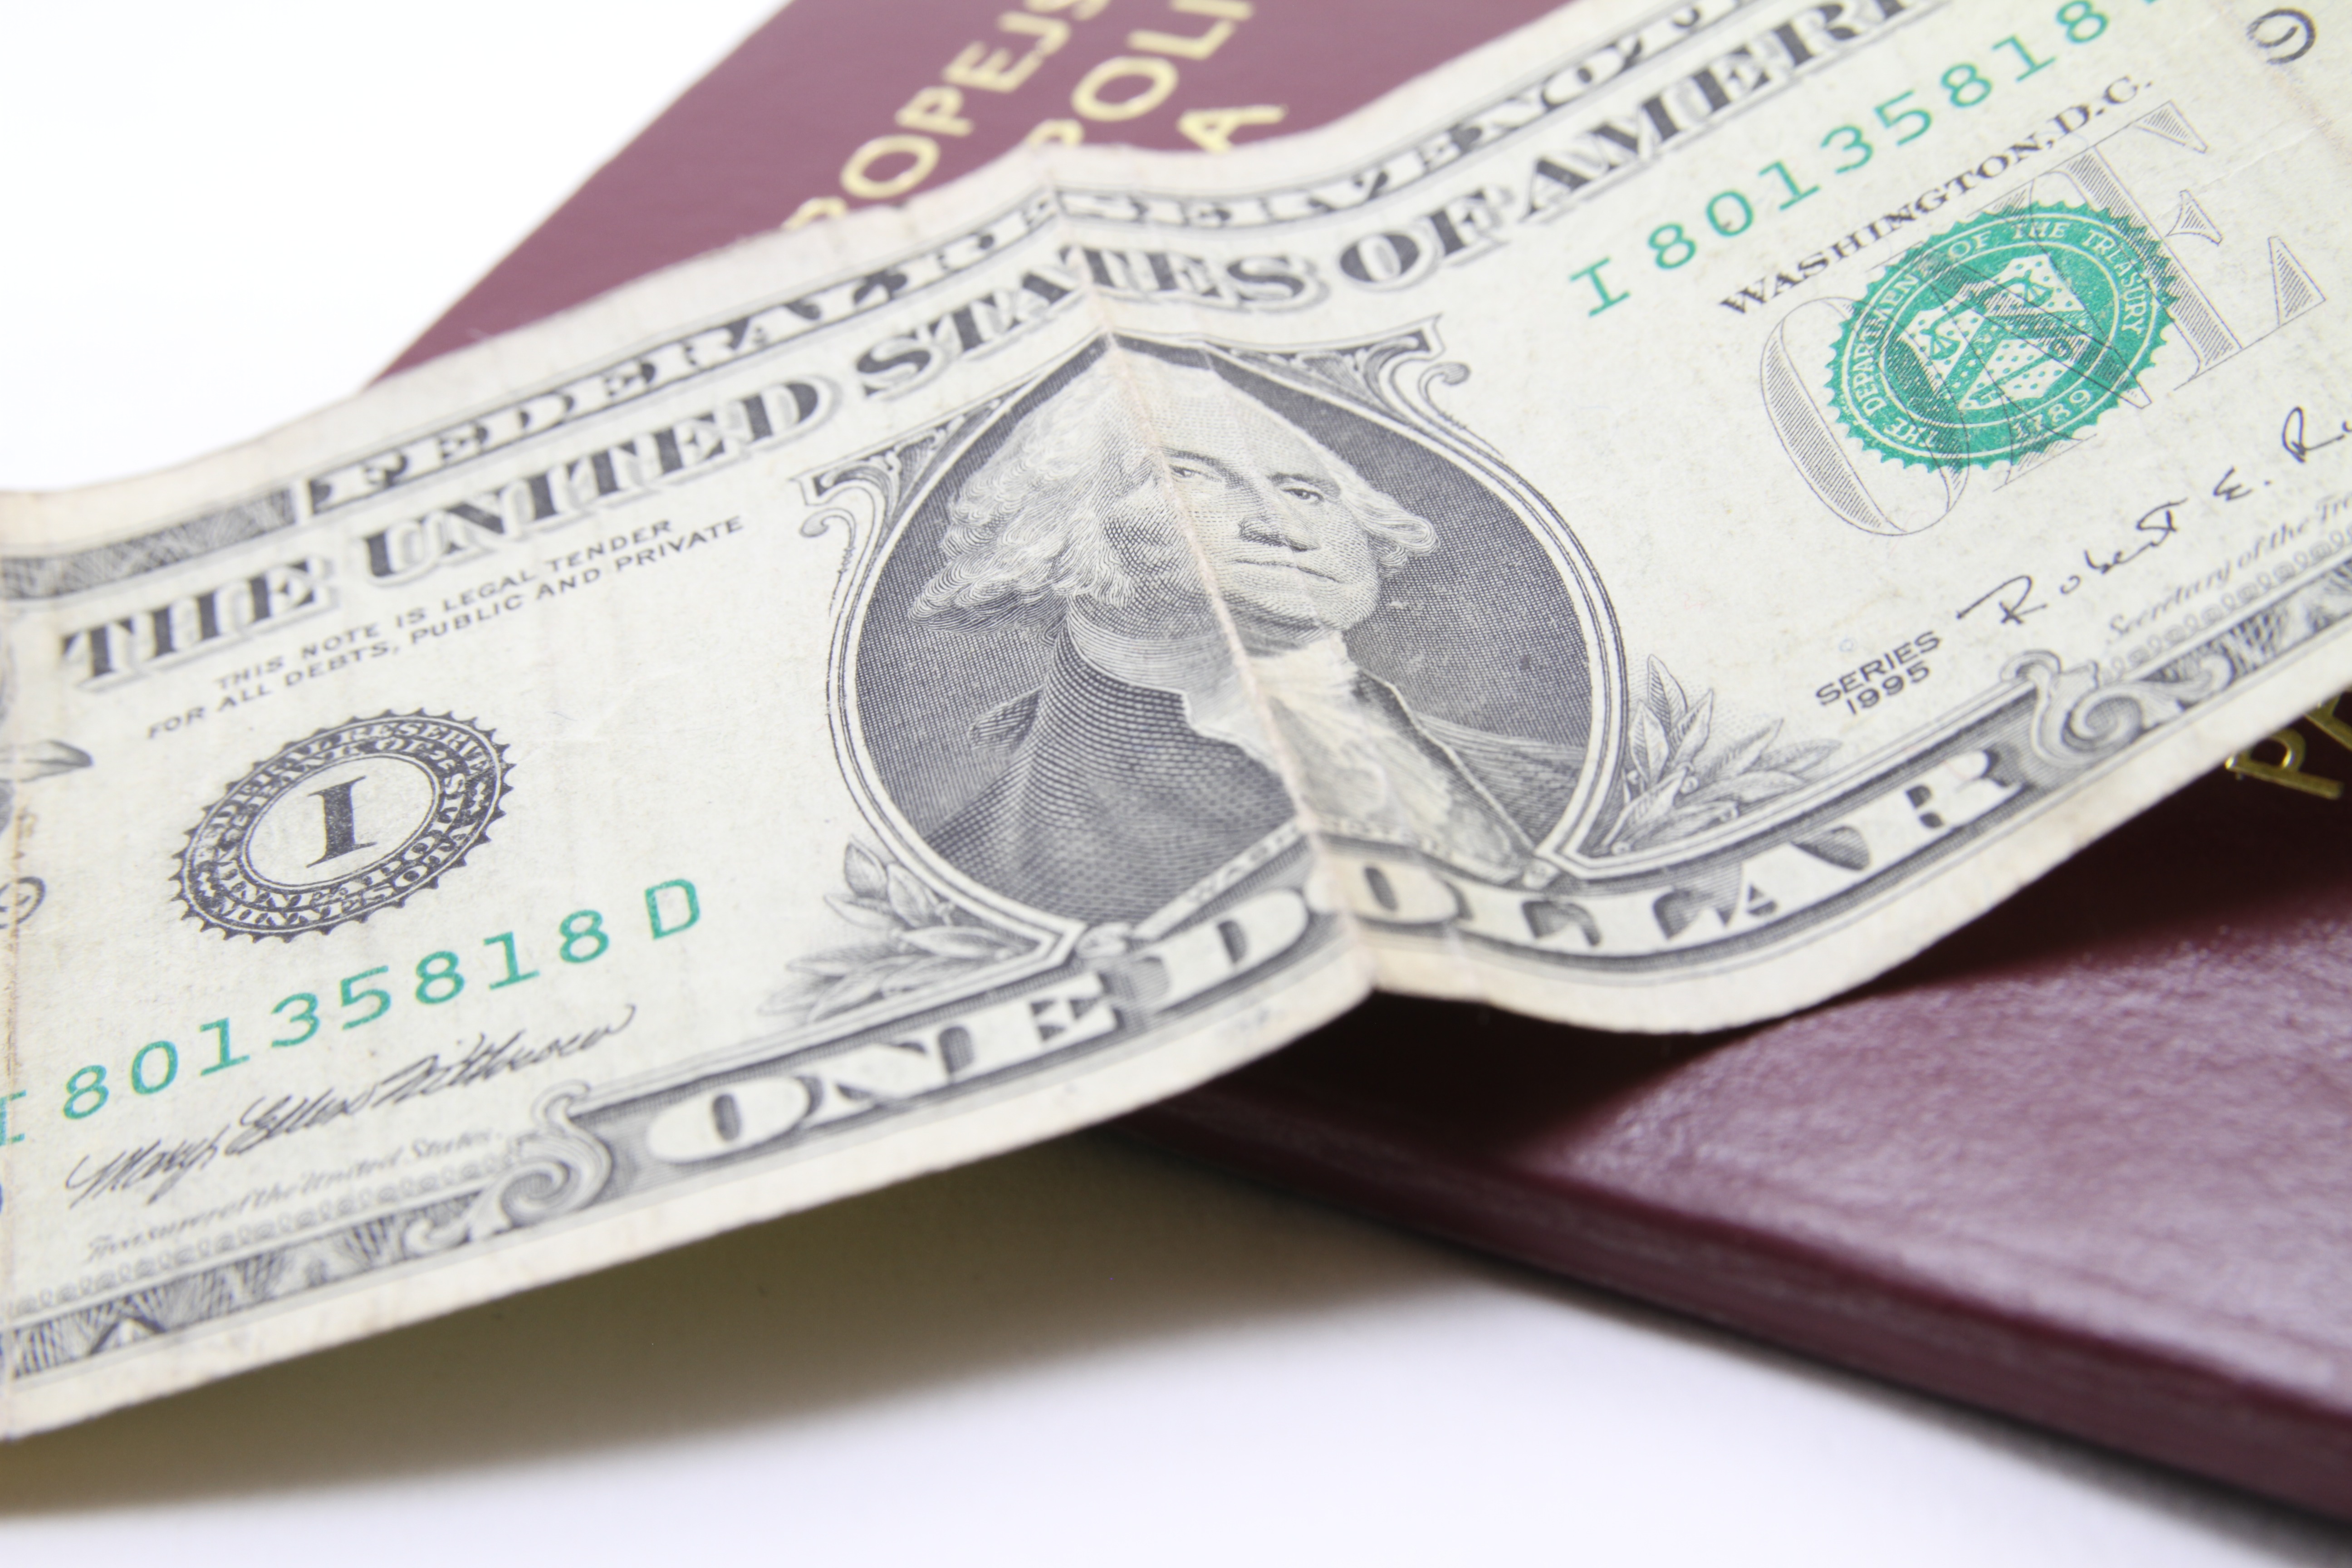
adventure, isolated, travel, money, holiday, paper, brand, cash, international, one, currency, dollar, bill, vacations, passport, documents, identity, banknote, money handling